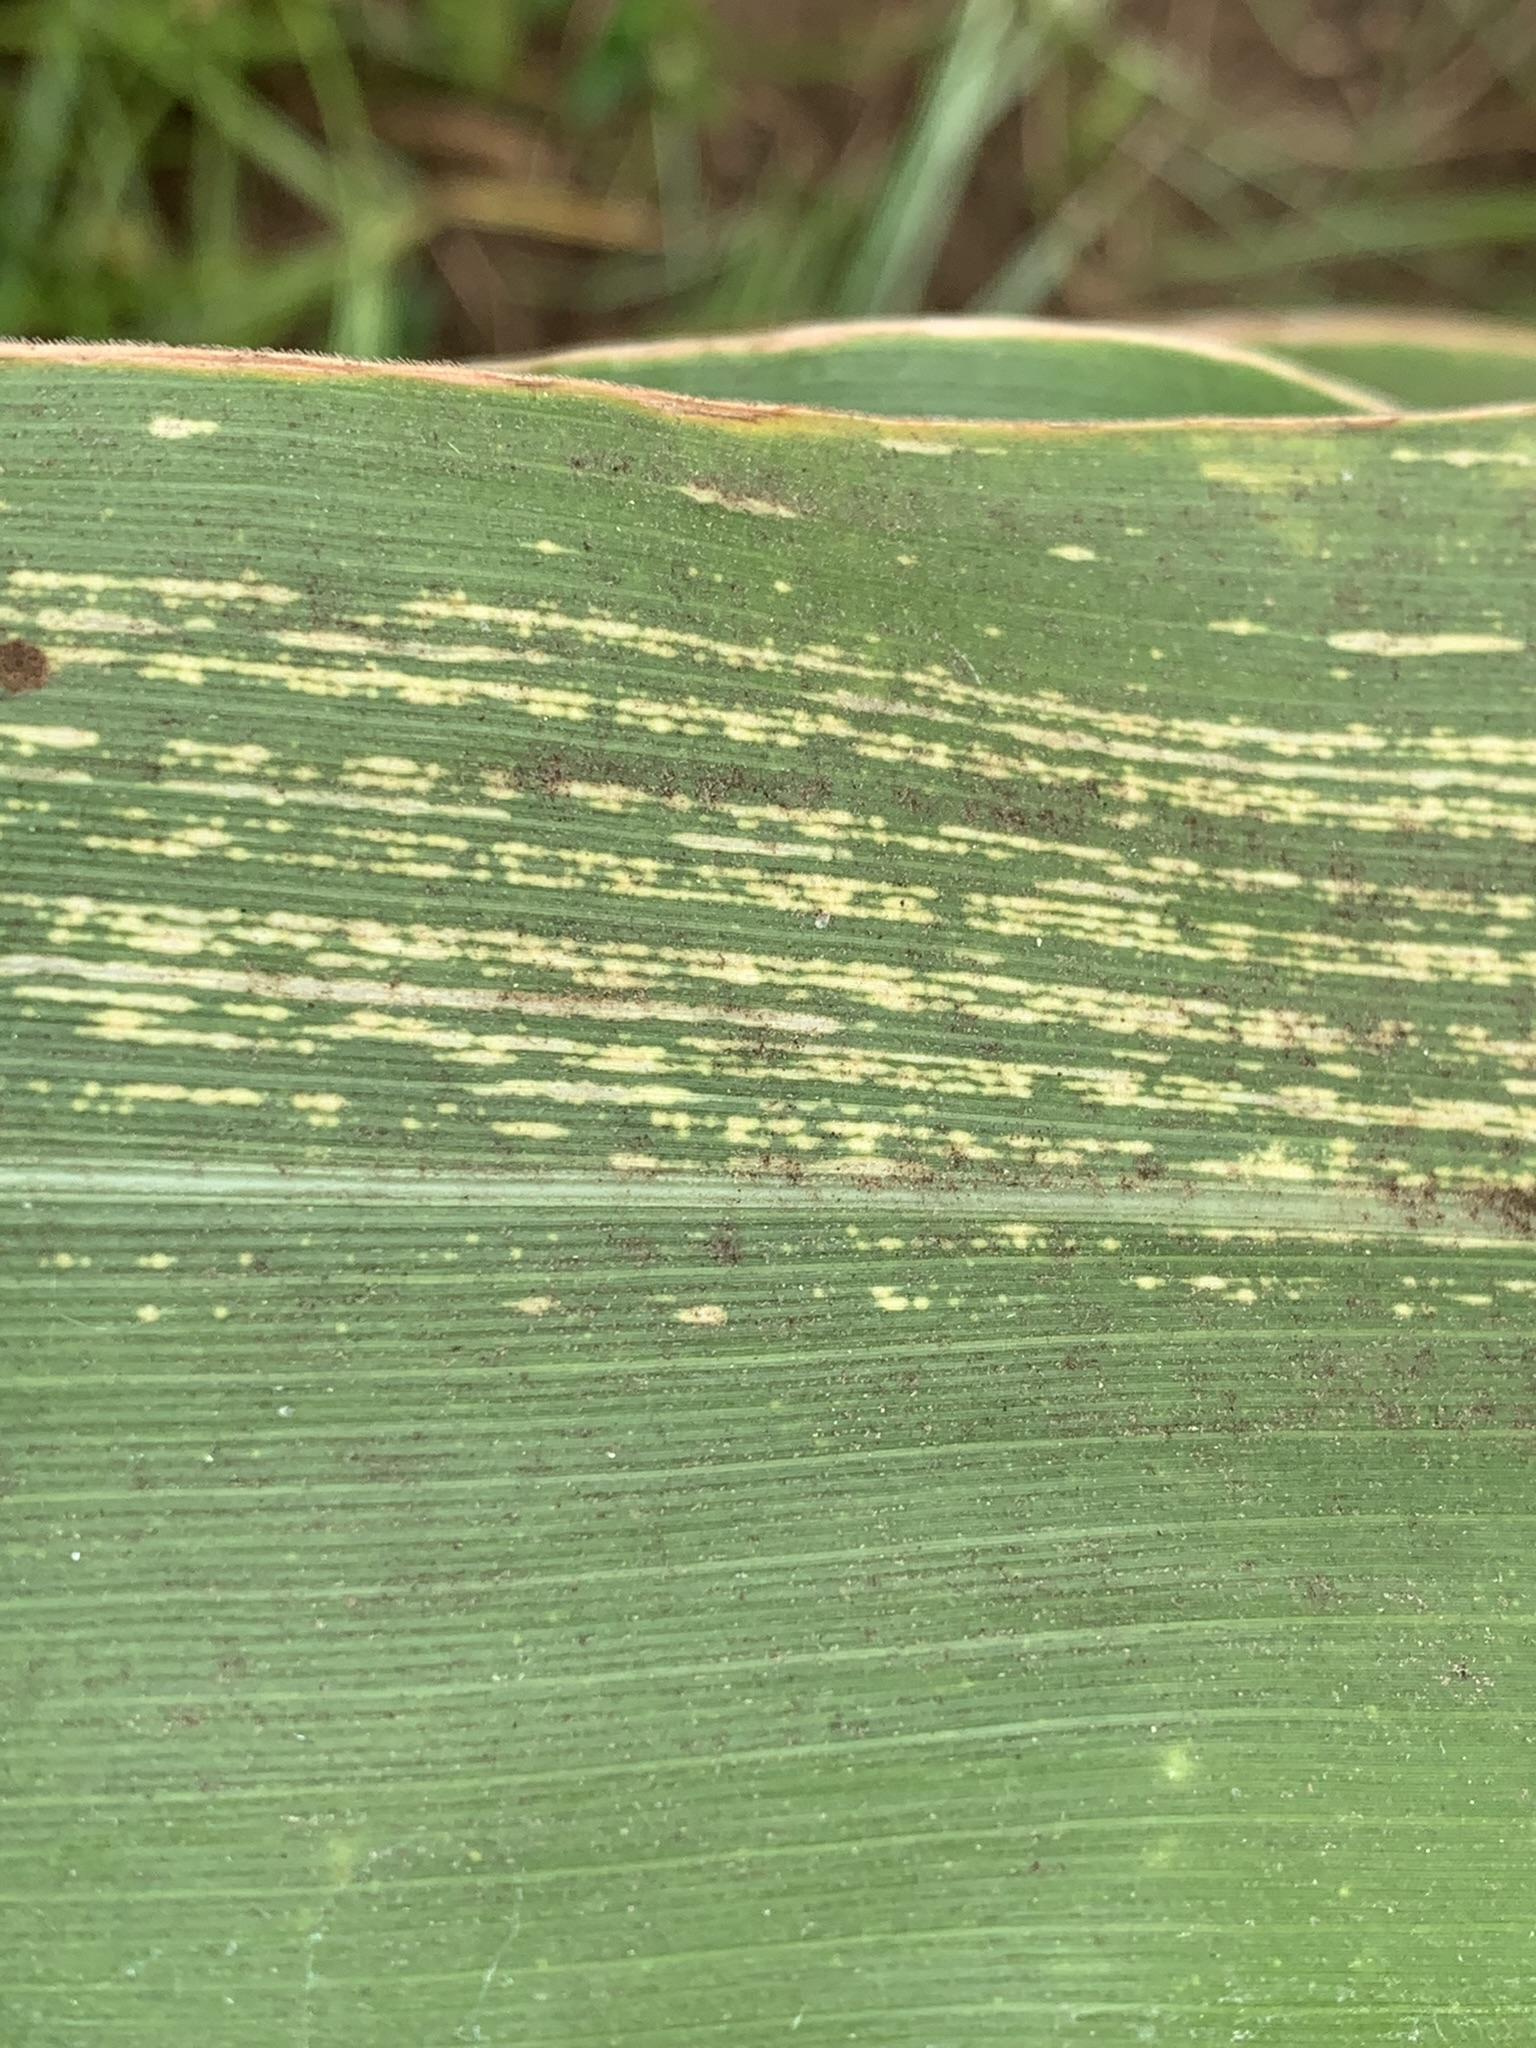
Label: MSV